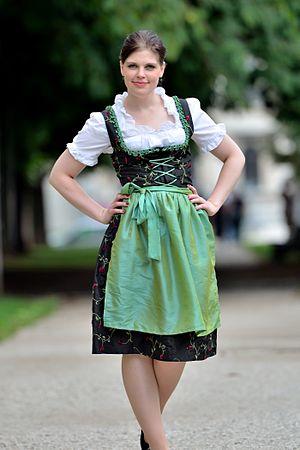
Le Dirndl est une robe typique basée sur le vêtement traditionnel des paysannes des Alpes. Elle est portée dans plusieurs pays voisins : le sud de l'Allemagne, l'Autriche, la Suisse et le nord de l'Italie.